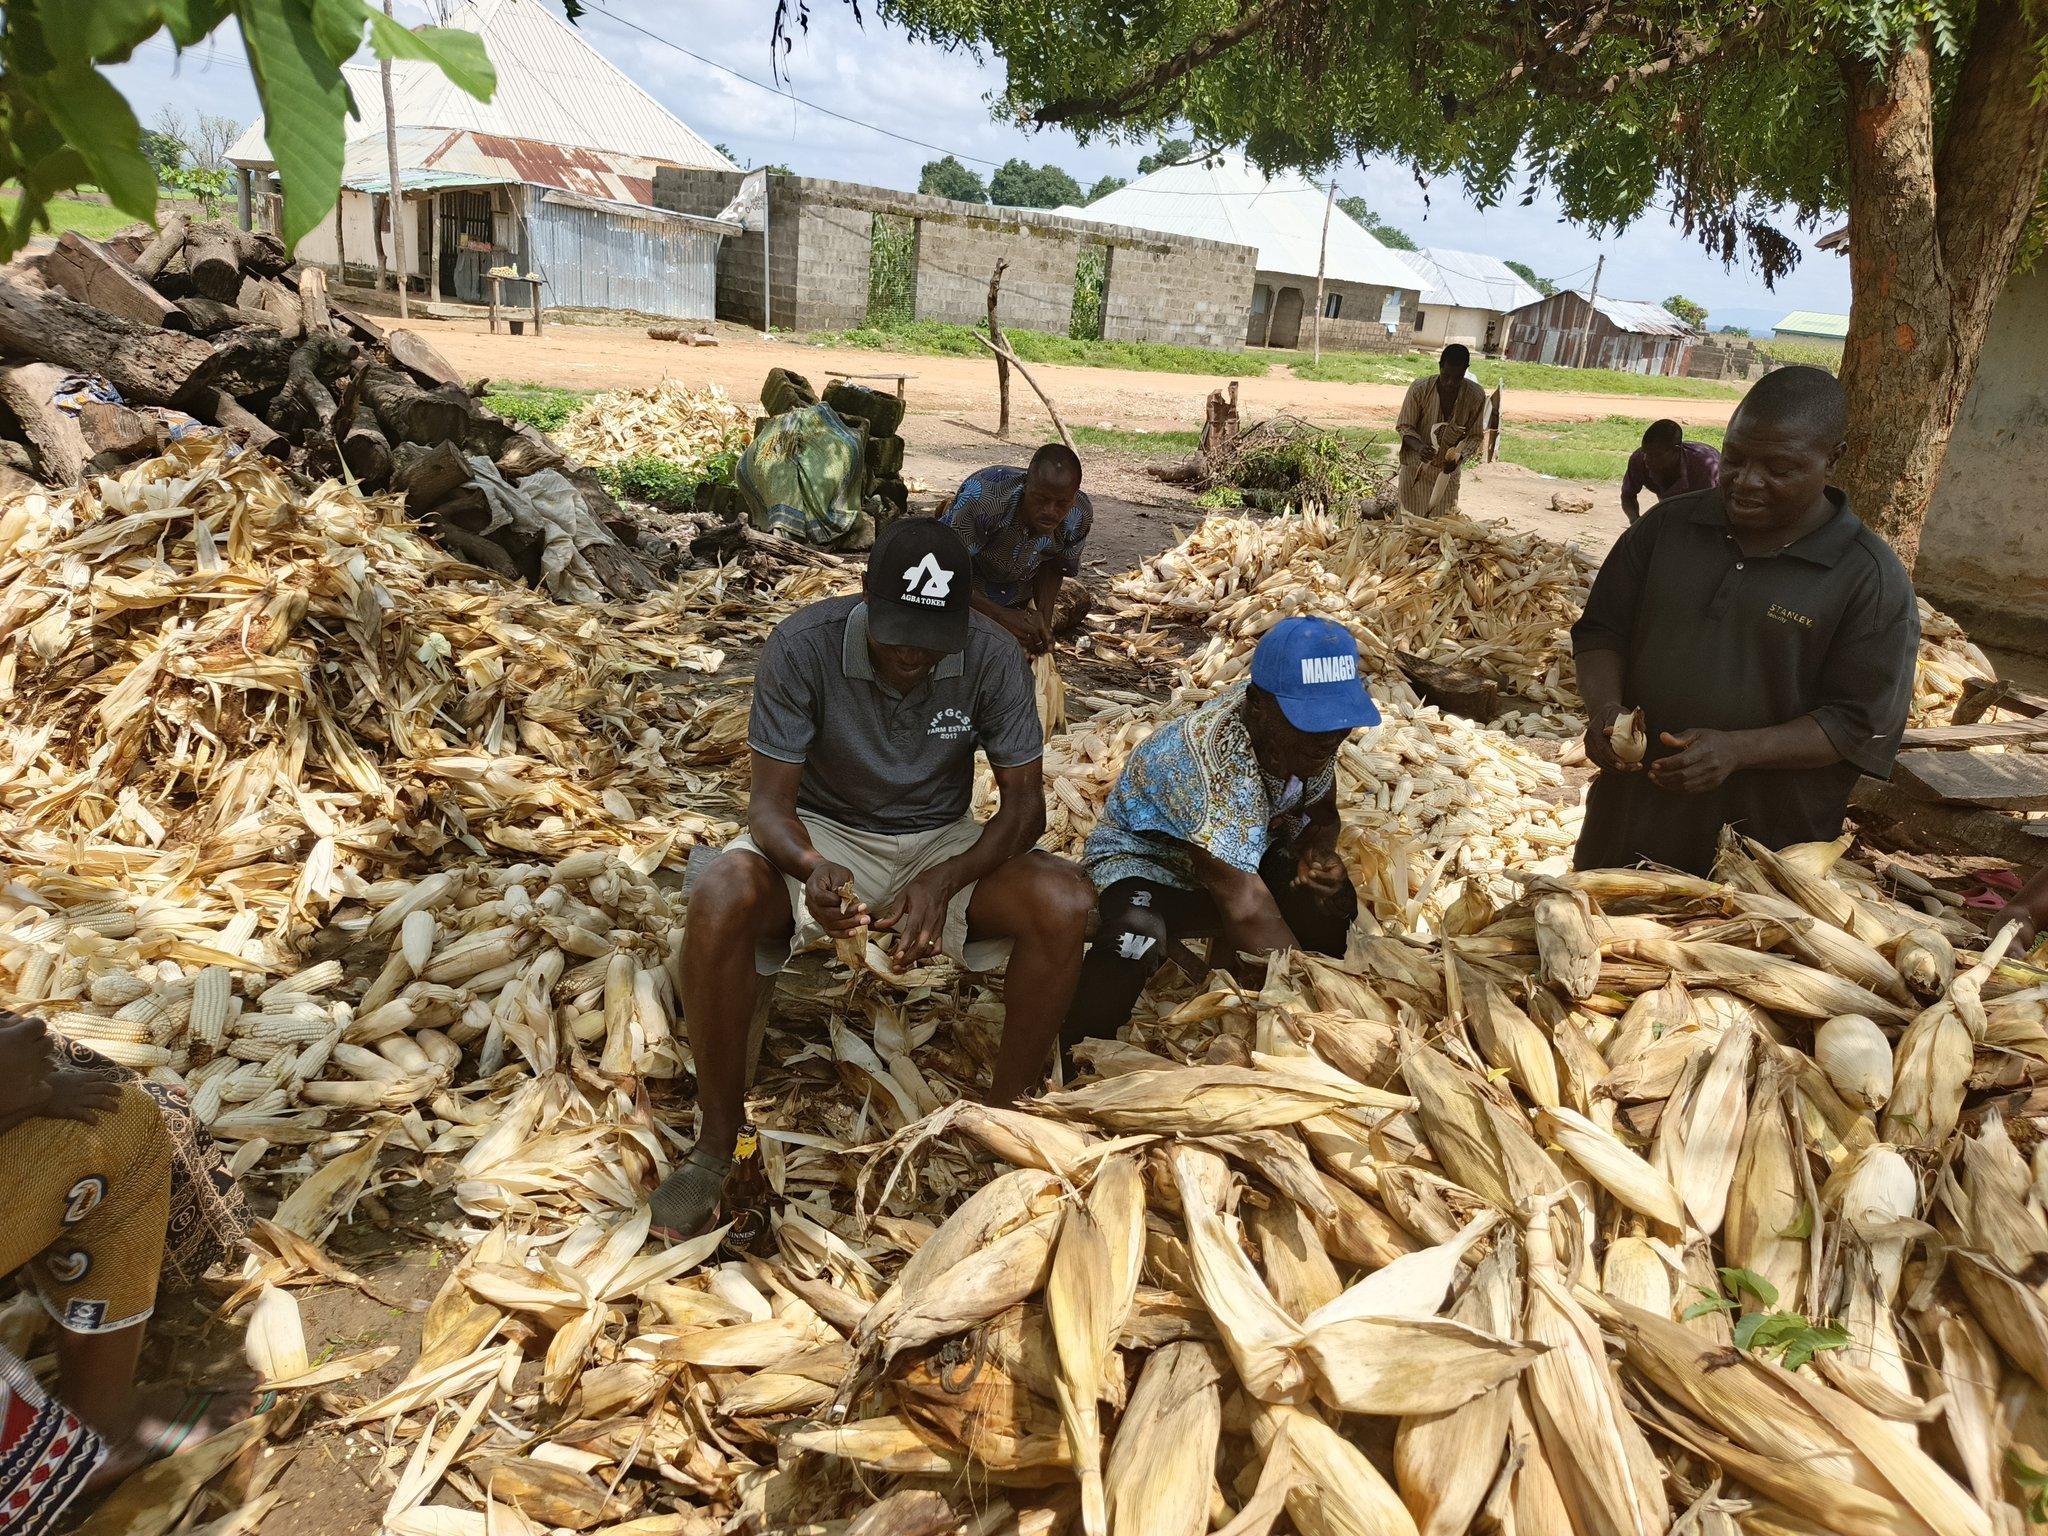
Kilimo cha biashara, ambapo kuna watu wamekaa chini na kuvuna mahindi ambayo husafirishwa kwenda sokoni kuuzwa na kujipatia kipato. Mandhari hii ina miti pamoja na makazi ya watu.